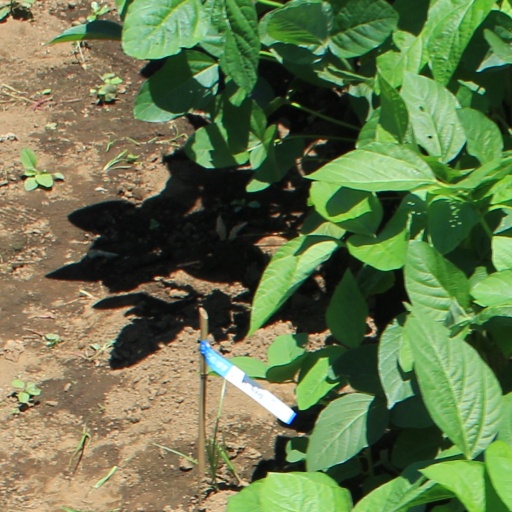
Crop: soybean